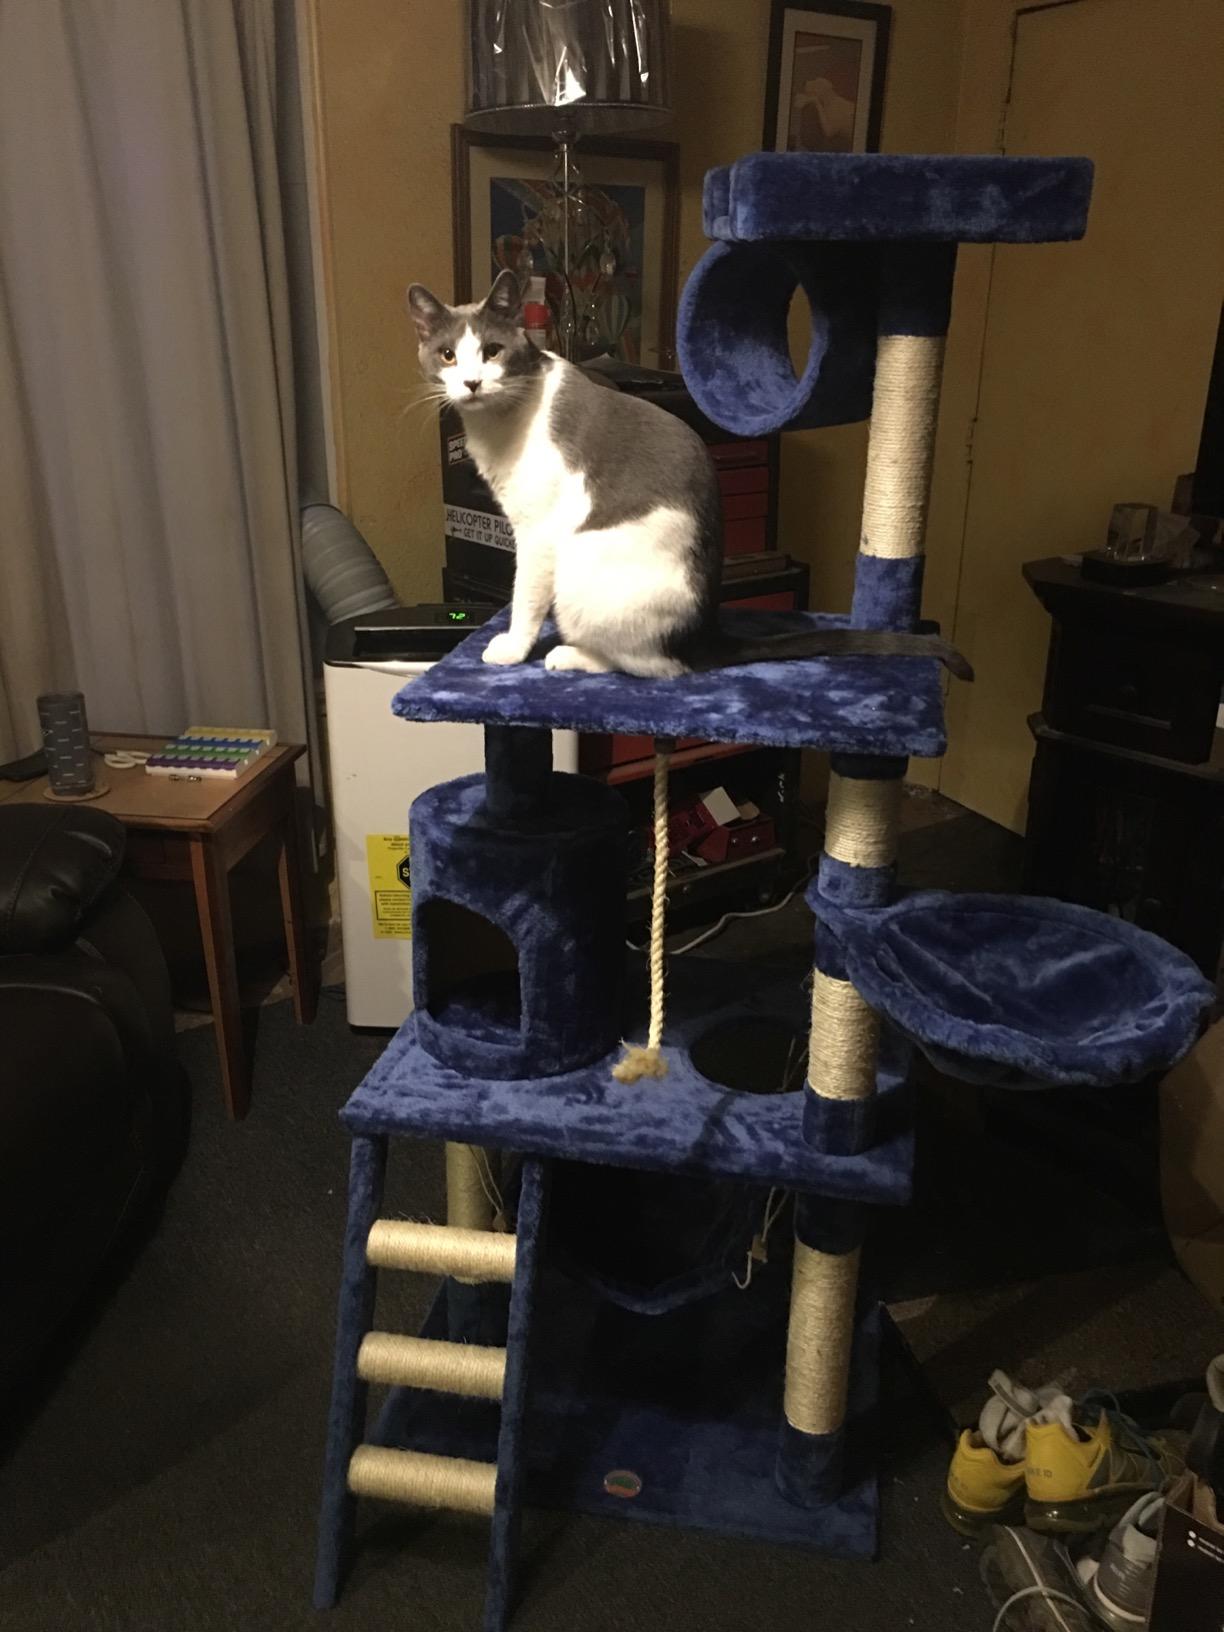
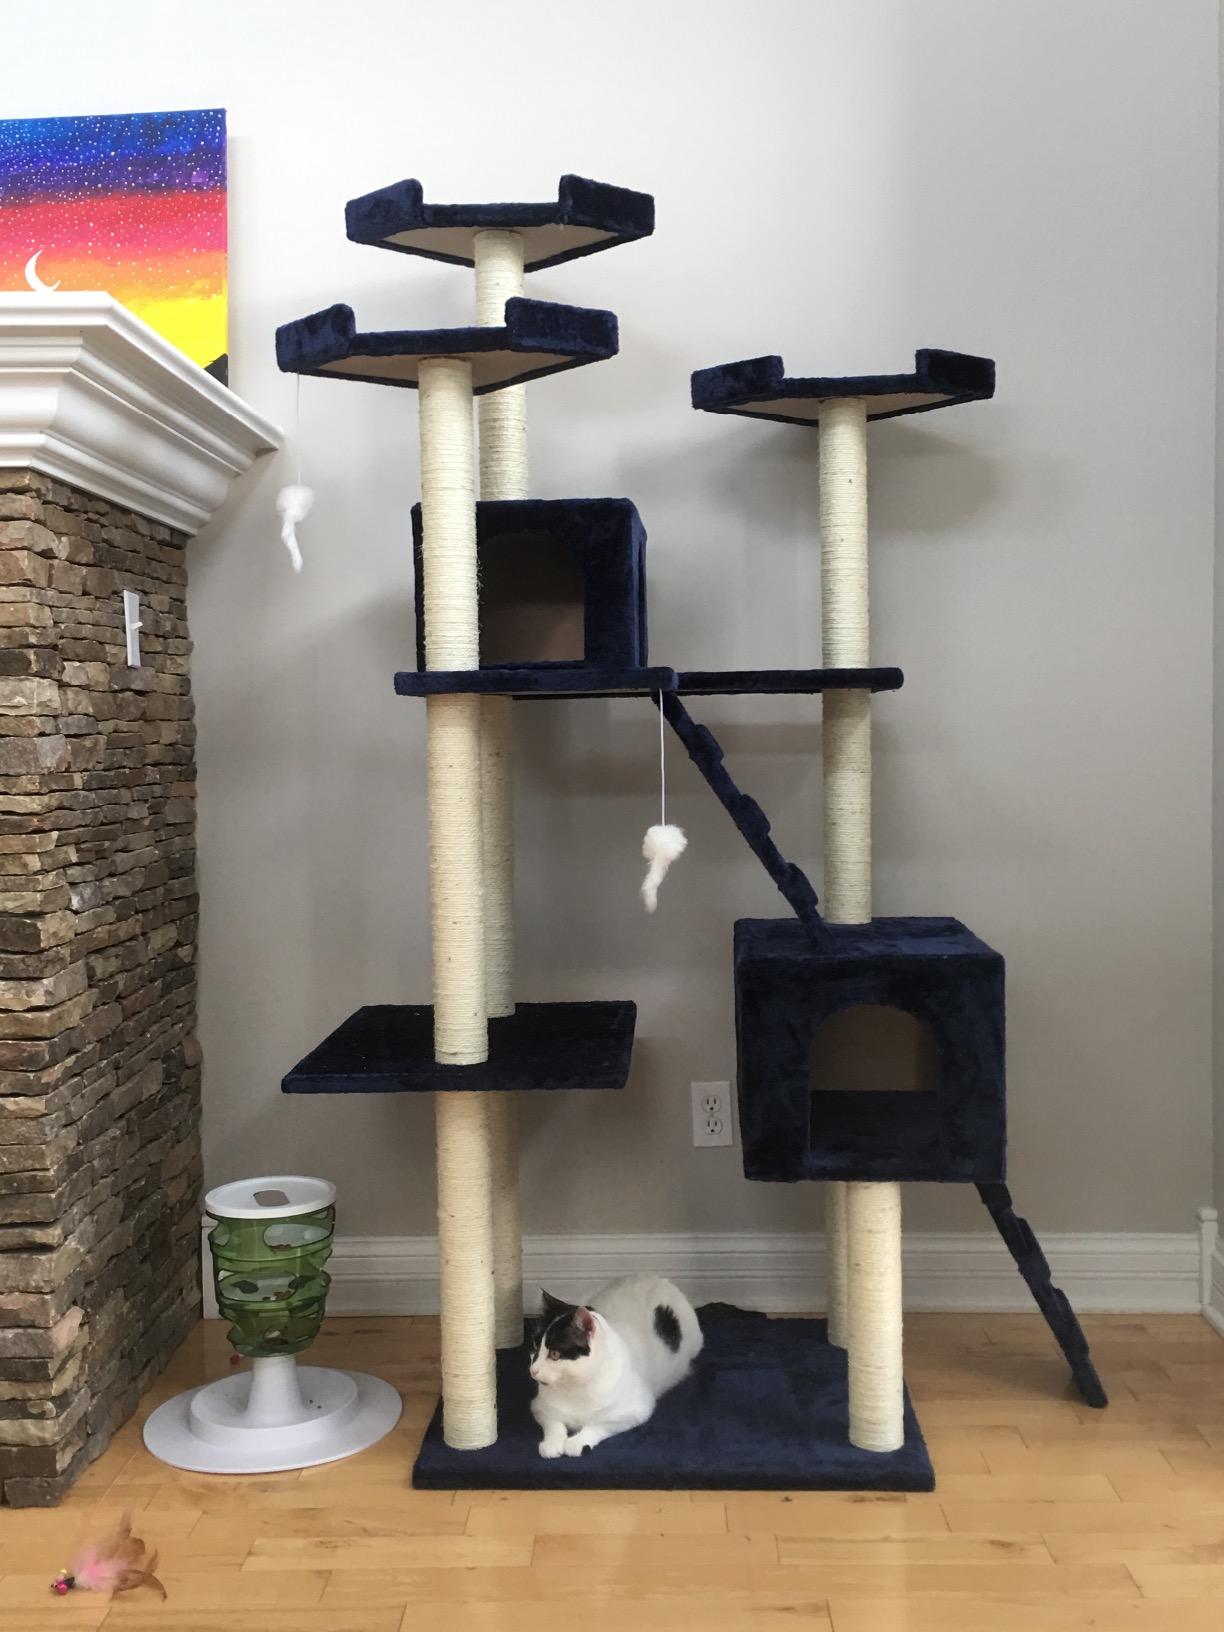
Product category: items_cat tree
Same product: no